Han dynasty

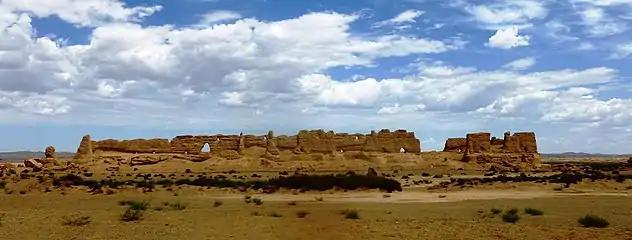
These rammed earth ruins of a granary in Hecang Fortress, located approximately northeast of the Western Han-era Yumen Pass, were built during the Western Han (202 BC9 AD) and was significantly rebuilt during the Western Jin (280–316 AD).

Even before the Han's expansion into Central Asia, diplomat Zhang Qian's travels from 139 to 125 BC had established Chinese contacts with many surrounding civilizations. Zhang encountered Dayuan (Fergana), Kangju (Sogdiana), and Daxia (Bactria, formerly the Greco-Bactrian Kingdom); he also gathered information on Shendu (the Indus River valley) and Anxi (the Parthian Empire). All of these countries eventually received Han embassies. These connections marked the beginning of the Silk Road trade network that extended to the Roman Empire, bringing goods like Chinese silk and Roman glasswares between the two.